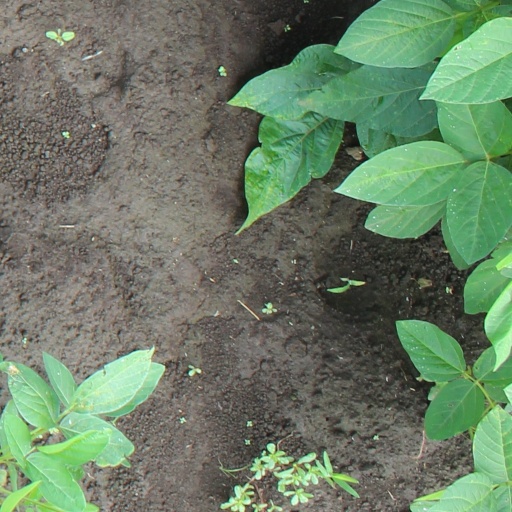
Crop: soybean